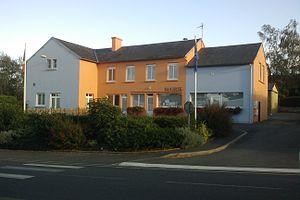
Mairie de fr:Rouxeville
Rouxeville est une ancienne commune française, située dans le département de la Manche en région Normandie, devenue le 1ᵉʳ janvier 2016 une commune déléguée au sein de la commune nouvelle de Saint-Jean-d'Elle.